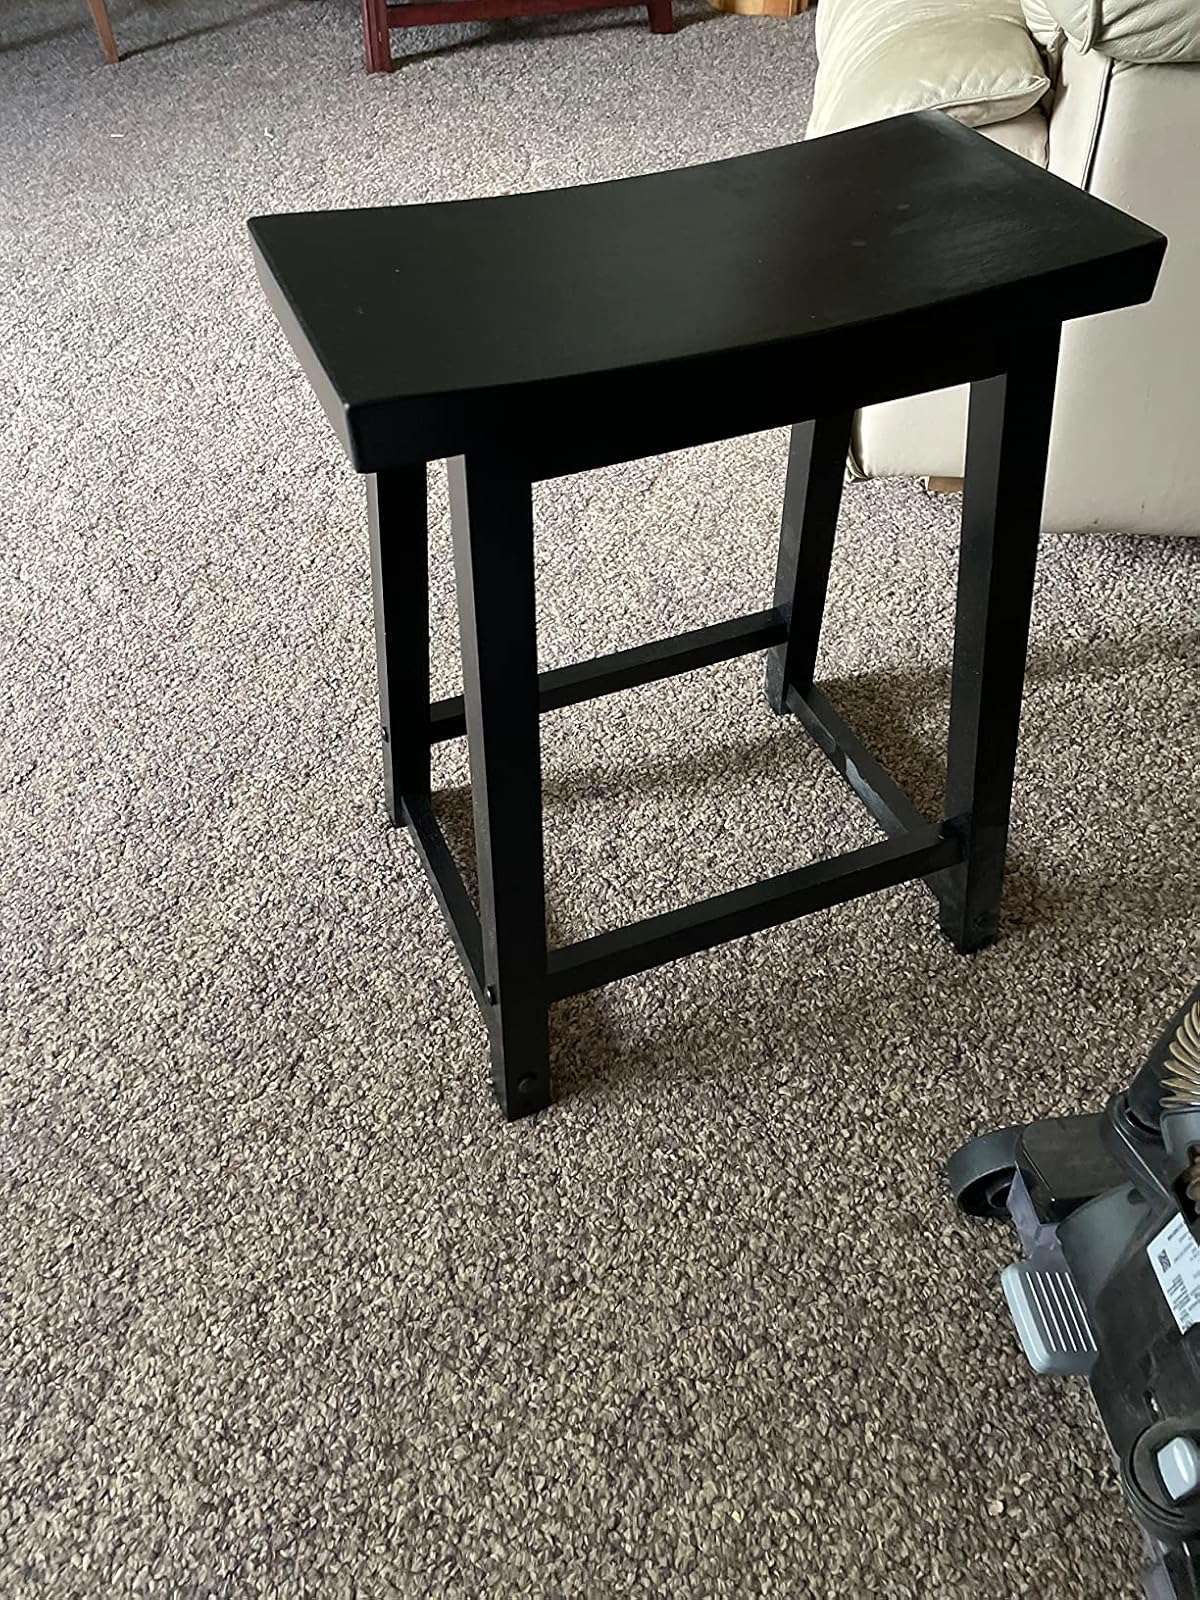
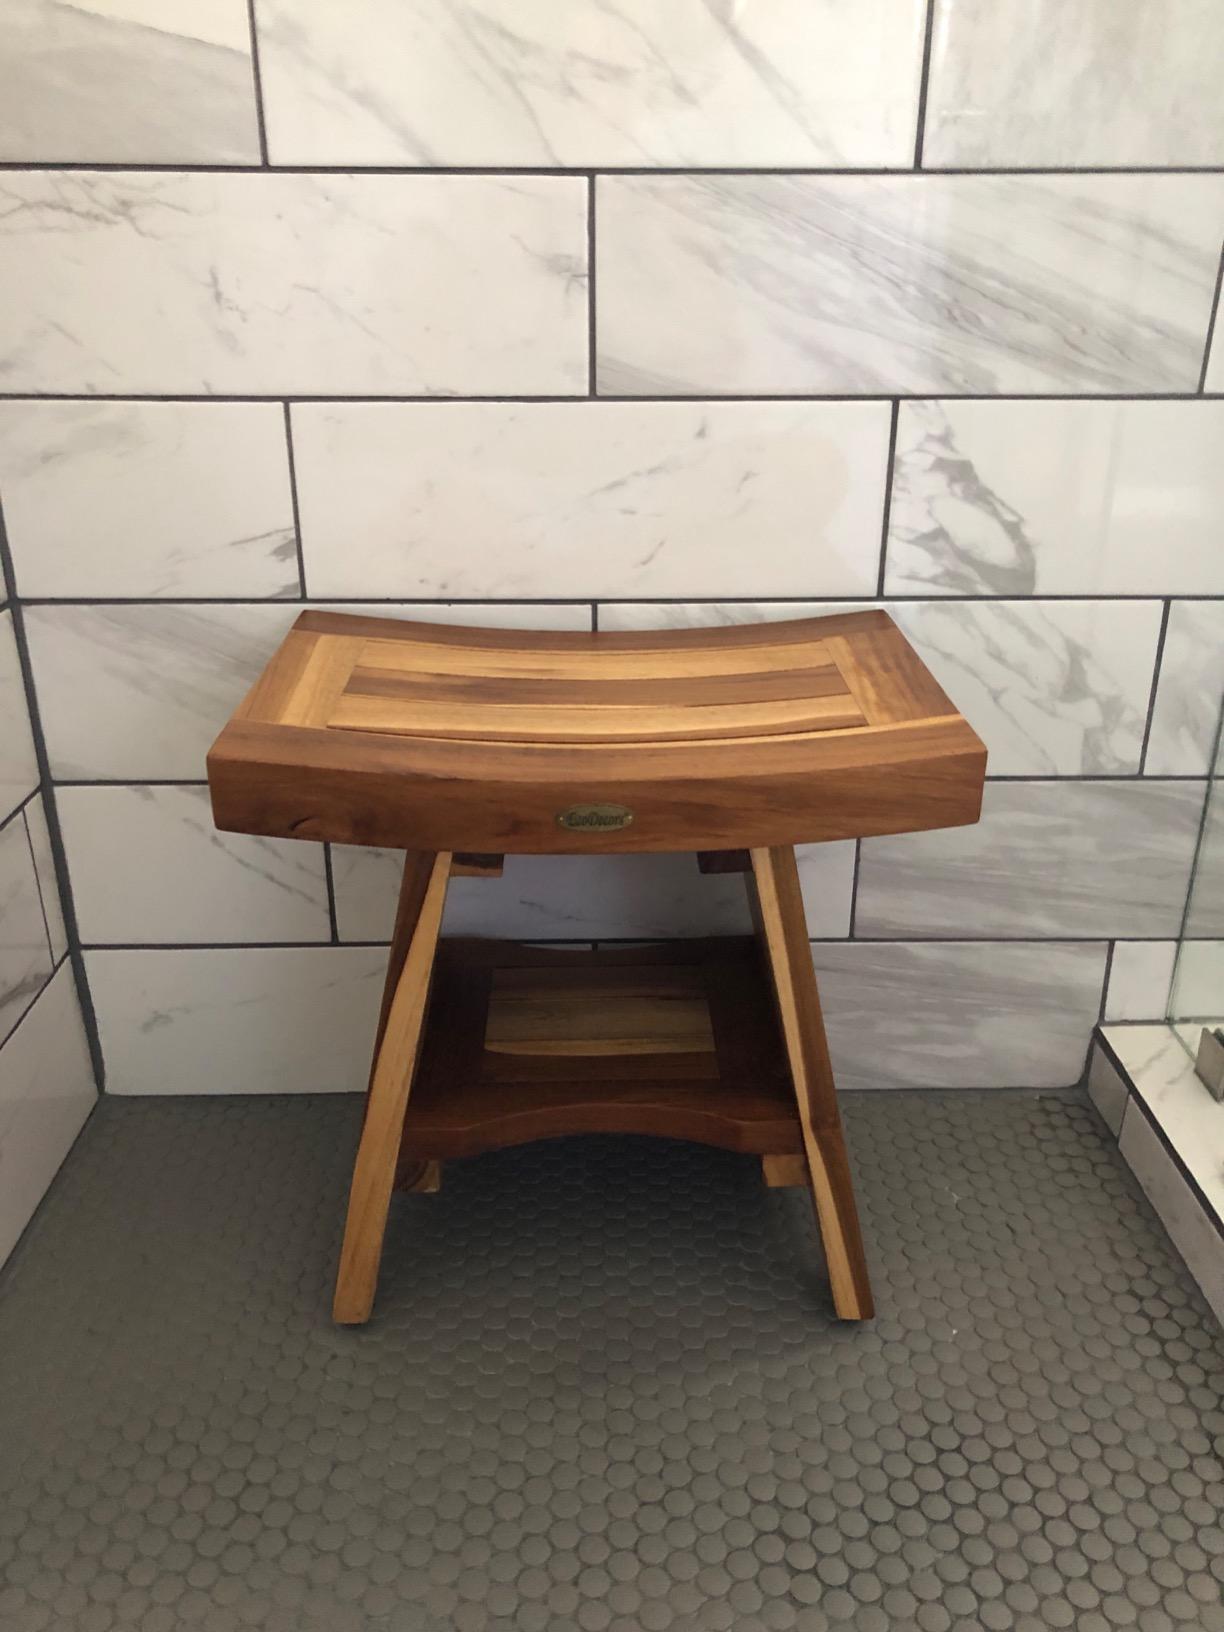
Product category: stool
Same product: no